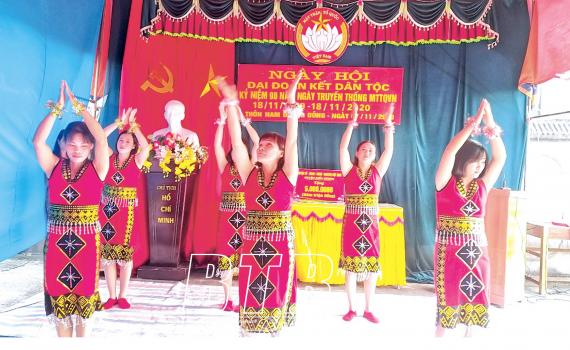
có một nhóm người mặc trang phục dân tộc đang nhảy múa